The Dangerous Little Demon

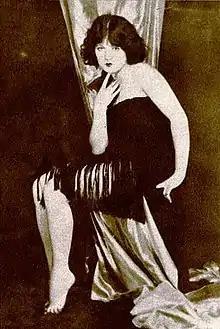
Still with Prevost

The Dangerous Little Demon is a 1922 American silent comedy film directed by Clarence G. Badger and written by Doris Schroeder. The film stars Marie Prevost, Jack Perrin, Robert Ellis, Bertram Anderson-Smith, Fontaine La Rue, and Edward Martindel. The film was released on March 27, 1922, by the Universal Film Manufacturing Company.